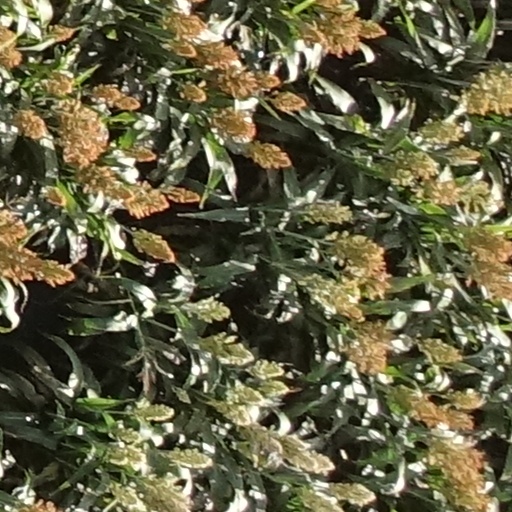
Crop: sorghum